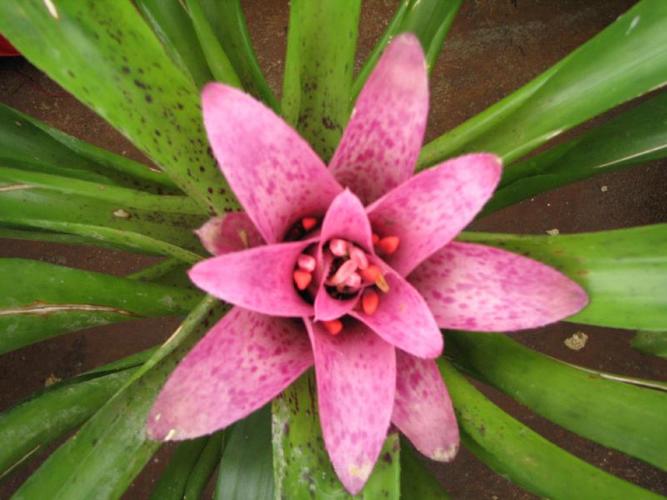
Label: bromelia